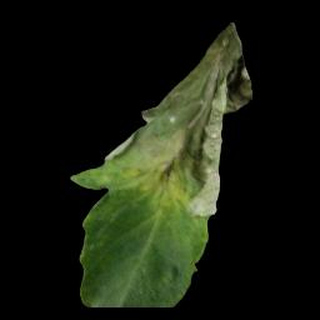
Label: tomato_late_blight